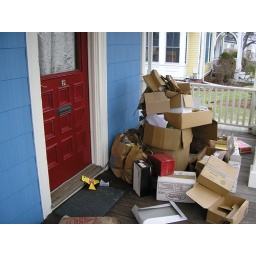
We had a LOT of paper in the house which we didn't need.